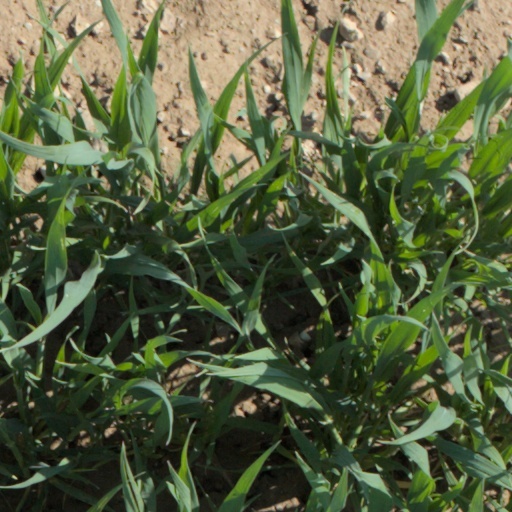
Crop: wheat